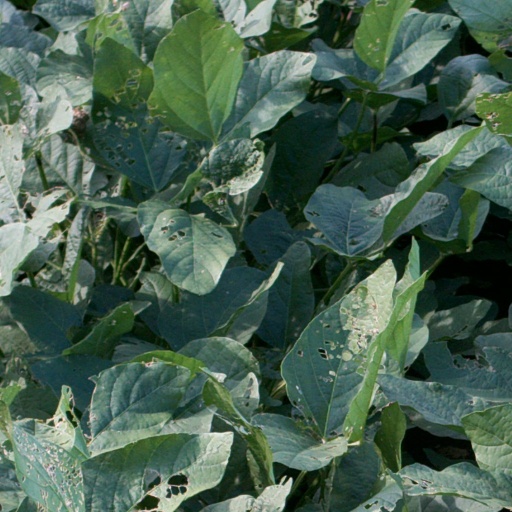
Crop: soybean